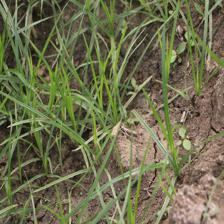
Label: Grass